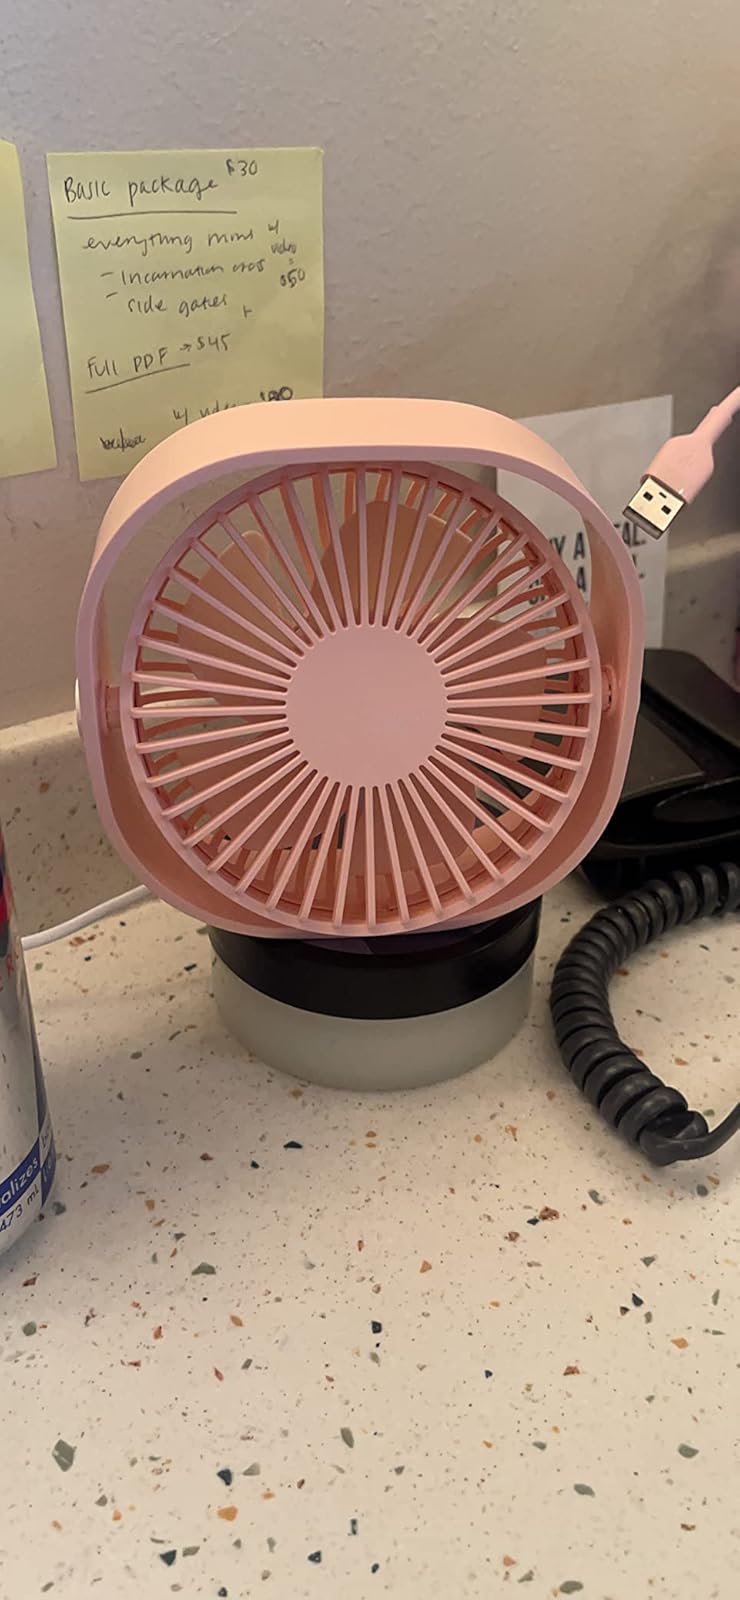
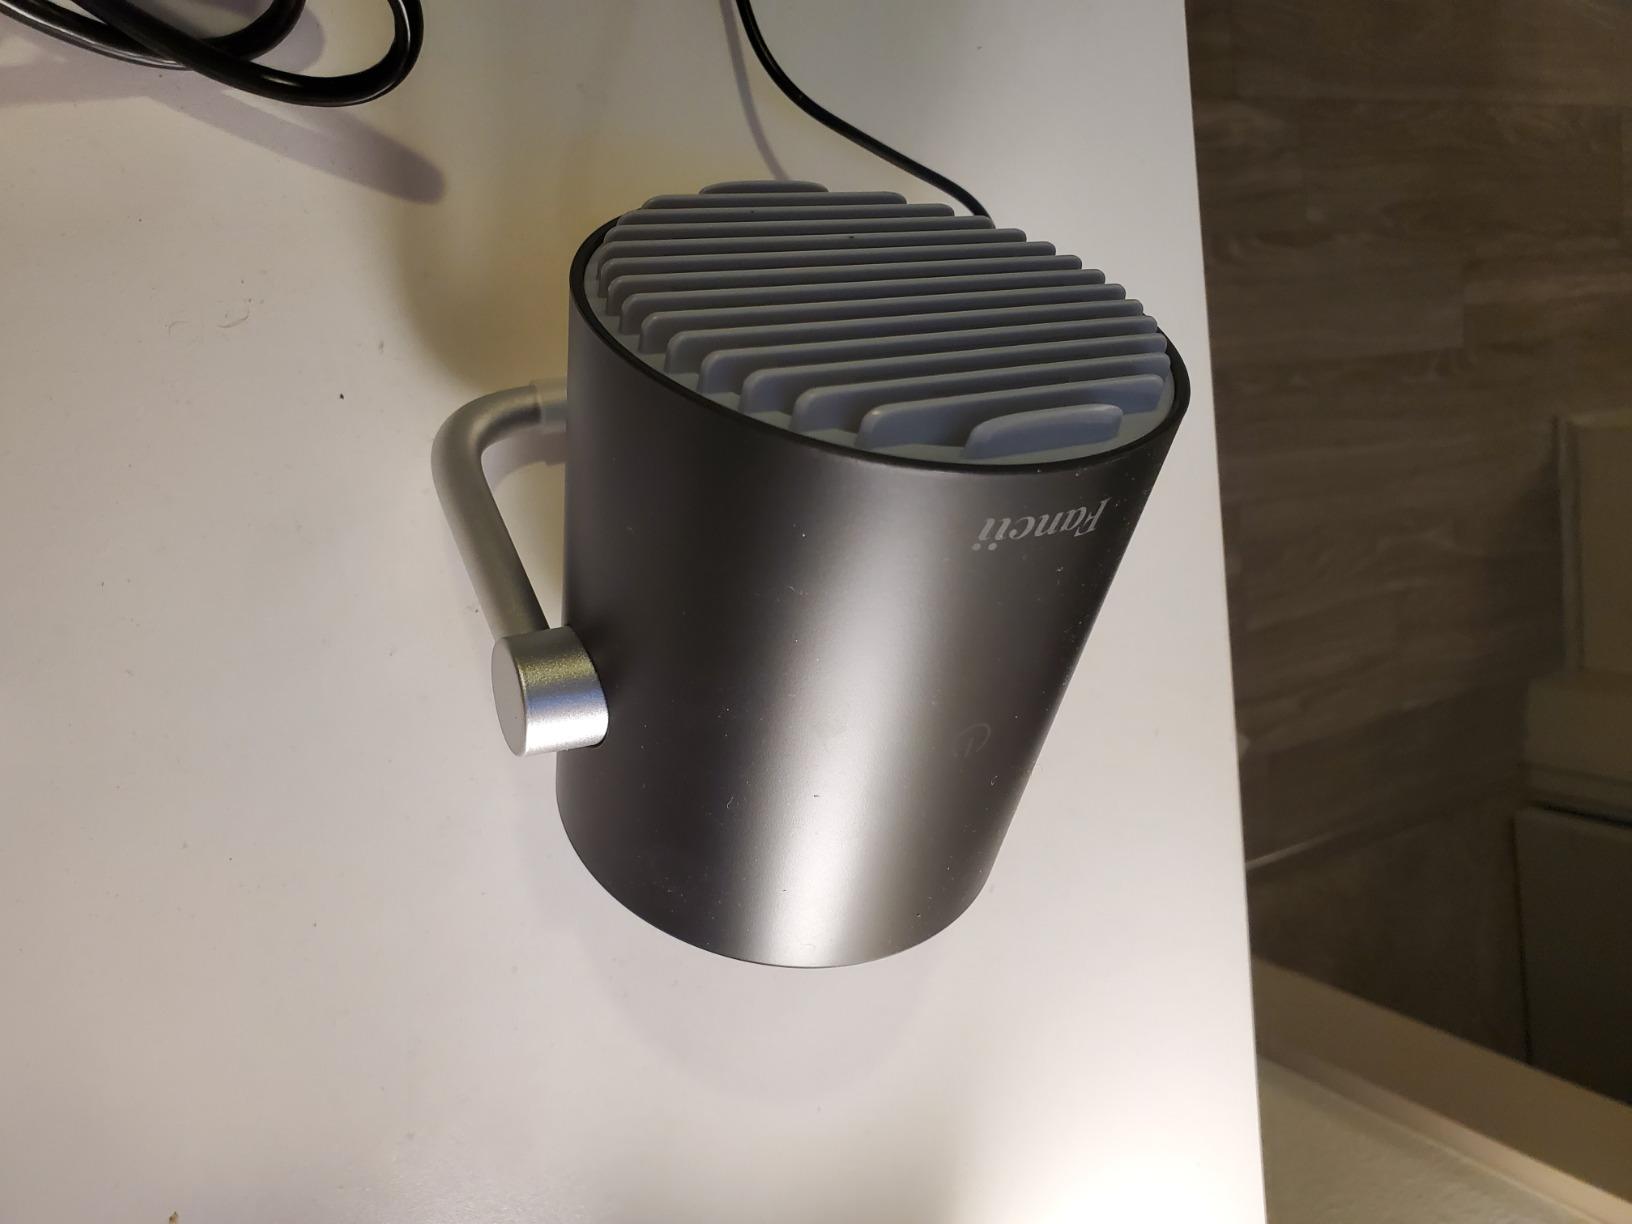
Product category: fan
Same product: no